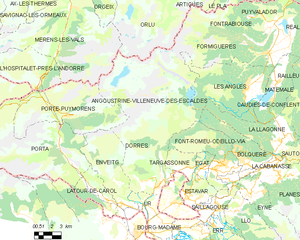
Carte des communes françaises
Angoustrine-Villeneuve-des-Escaldes est une commune française située dans le département des Pyrénées-Orientales, en région Occitanie.